Niall Ó Brolcháin

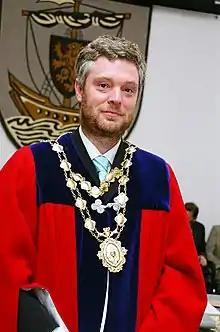
Ó Brolcháin in 2006

Niall Ó Brolcháin (born 14 April 1965) is an Irish former Green Party politician who served as a senator for the Agricultural Panel from December 2009 to May 2011. He served as Mayor of Galway from 2006 to 2007.